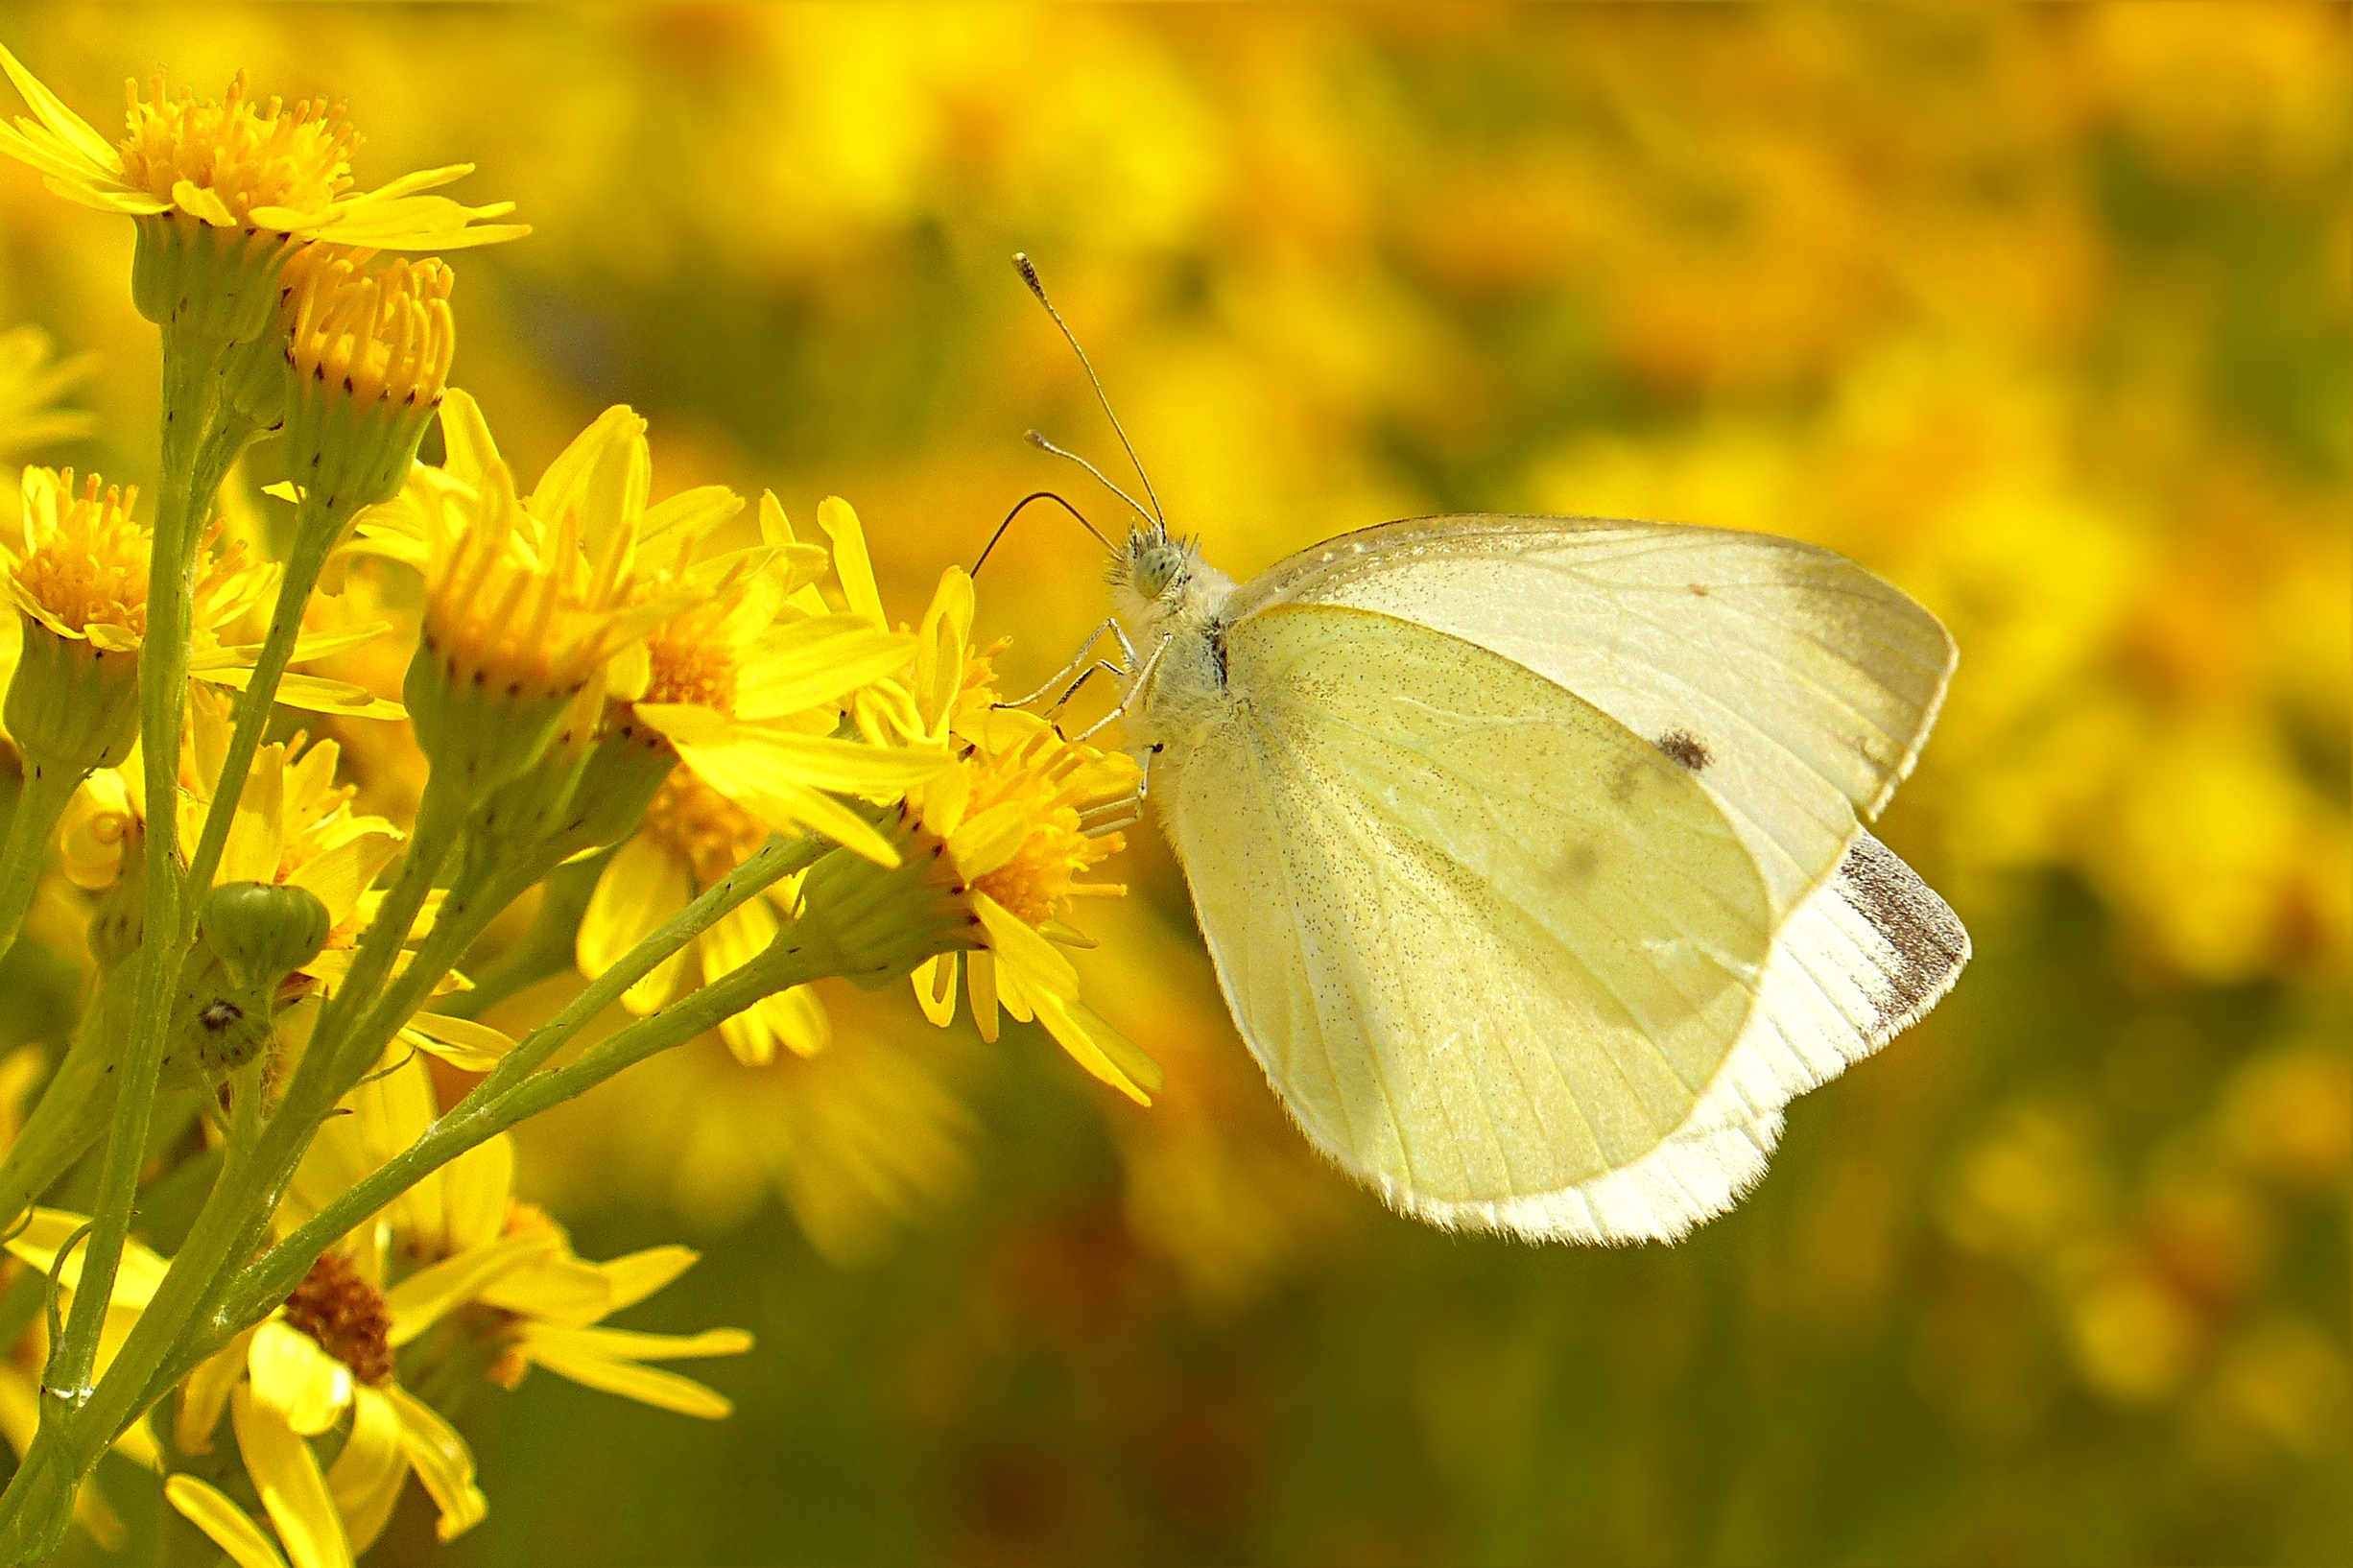
nature, white, photography, meadow, prairie, flower, animal, insect, butterfly, yellow, fauna, invertebrate, wildflower, close up, nectar, pieridae, macro photography, arthropod, sitting on flower, pollinator, pieris brassicae, moths and butterflies, lycaenid, brush footed butterfly, colias, cabbage butterfly